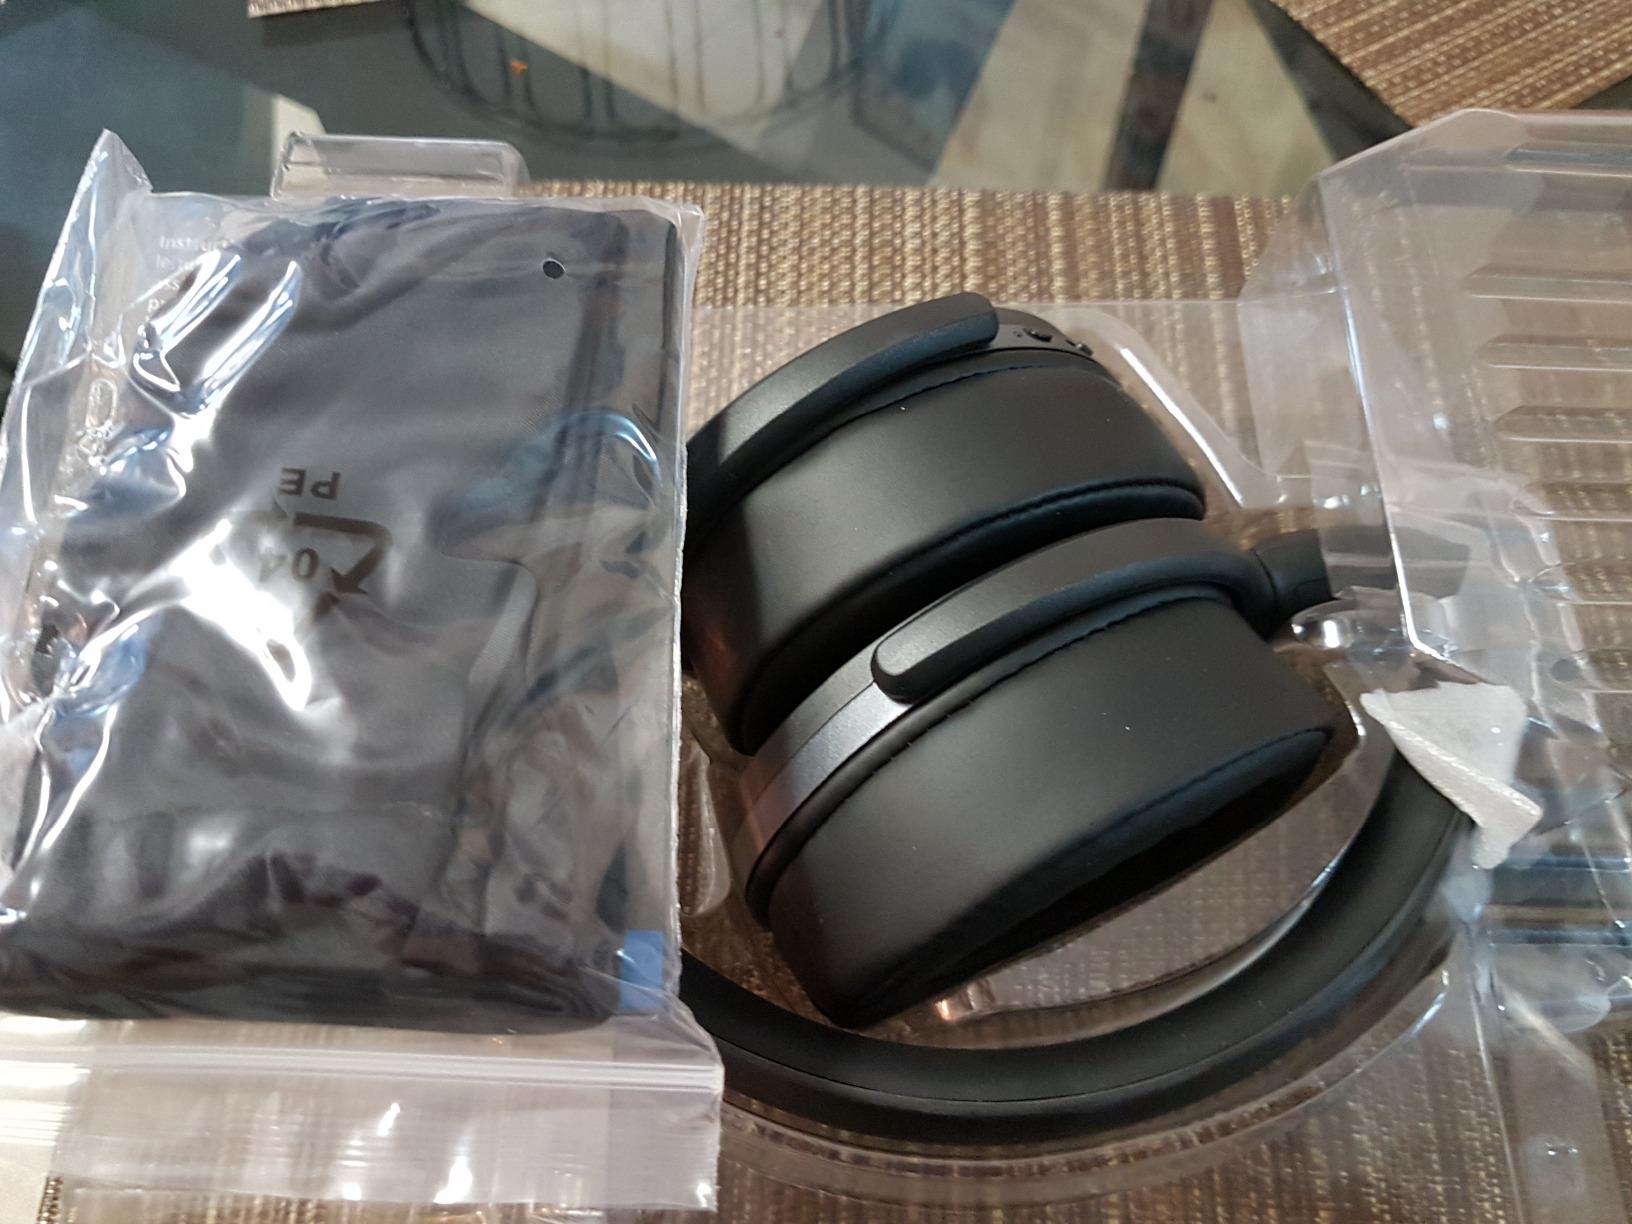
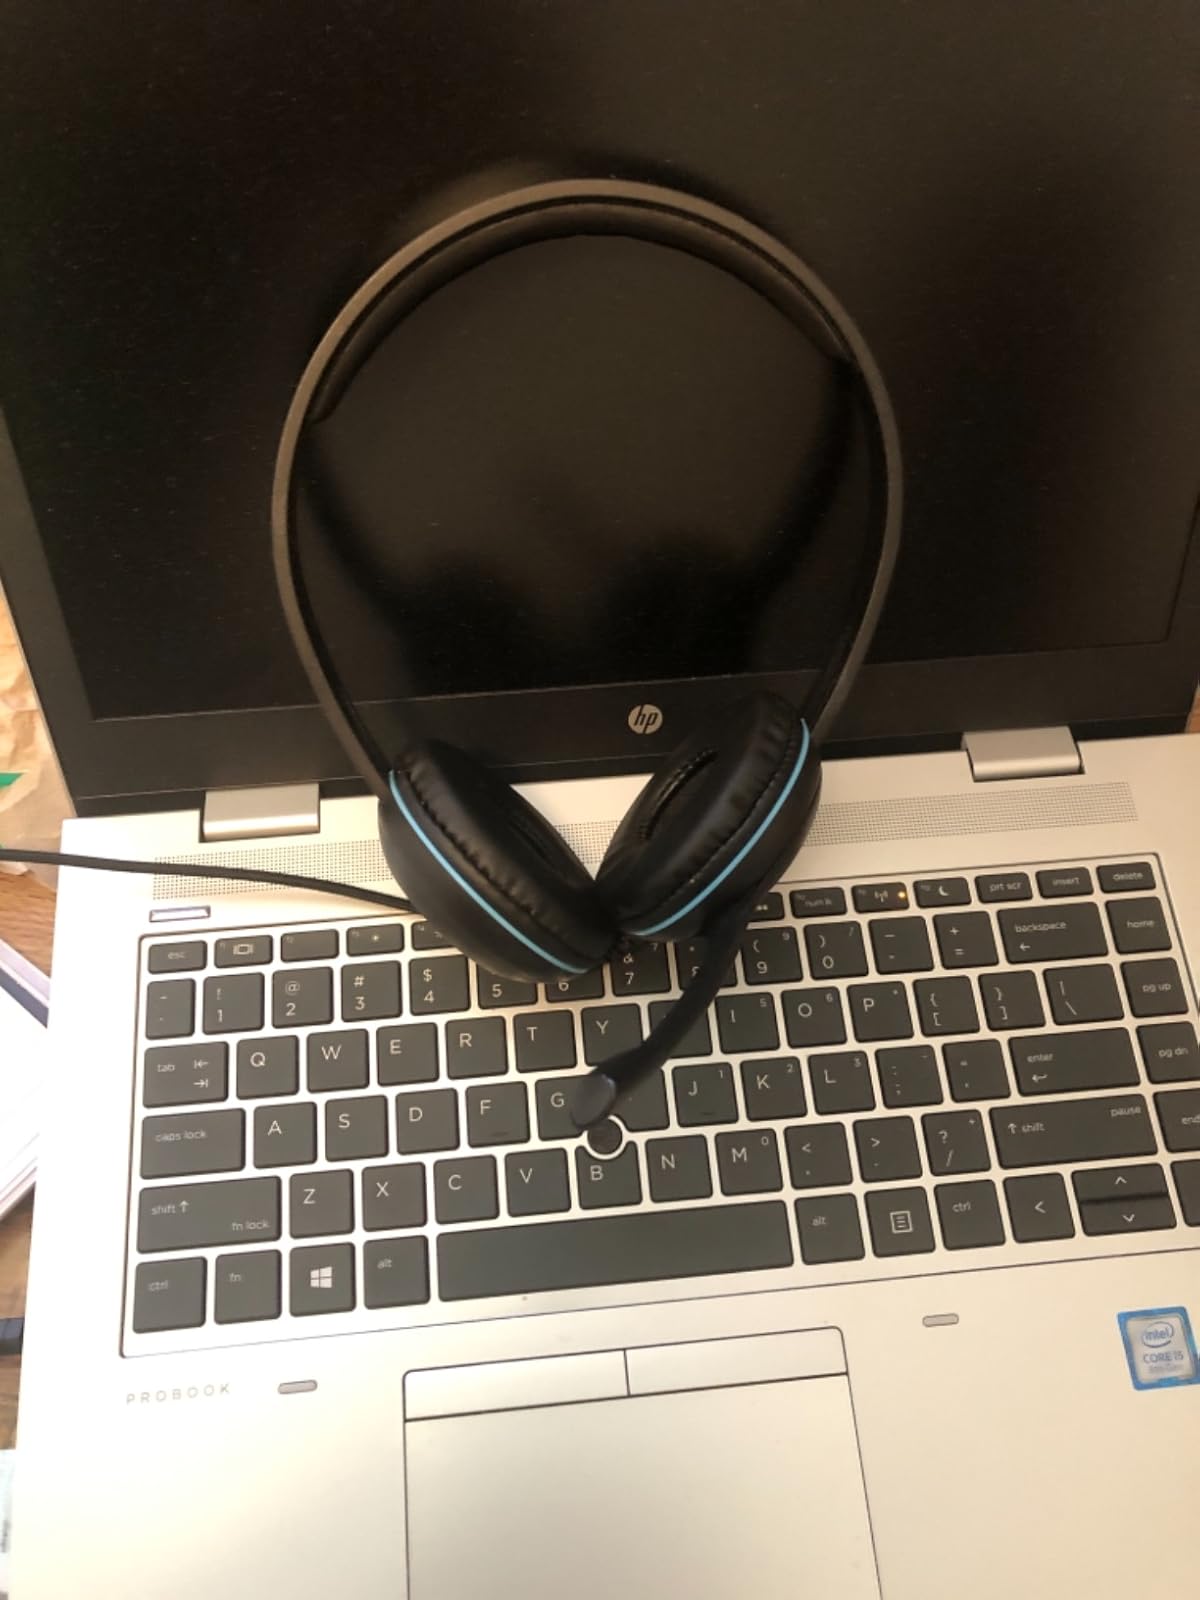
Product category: headphones
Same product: no